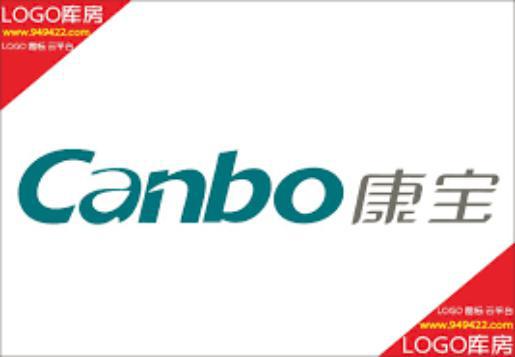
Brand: canbo
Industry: Necessities